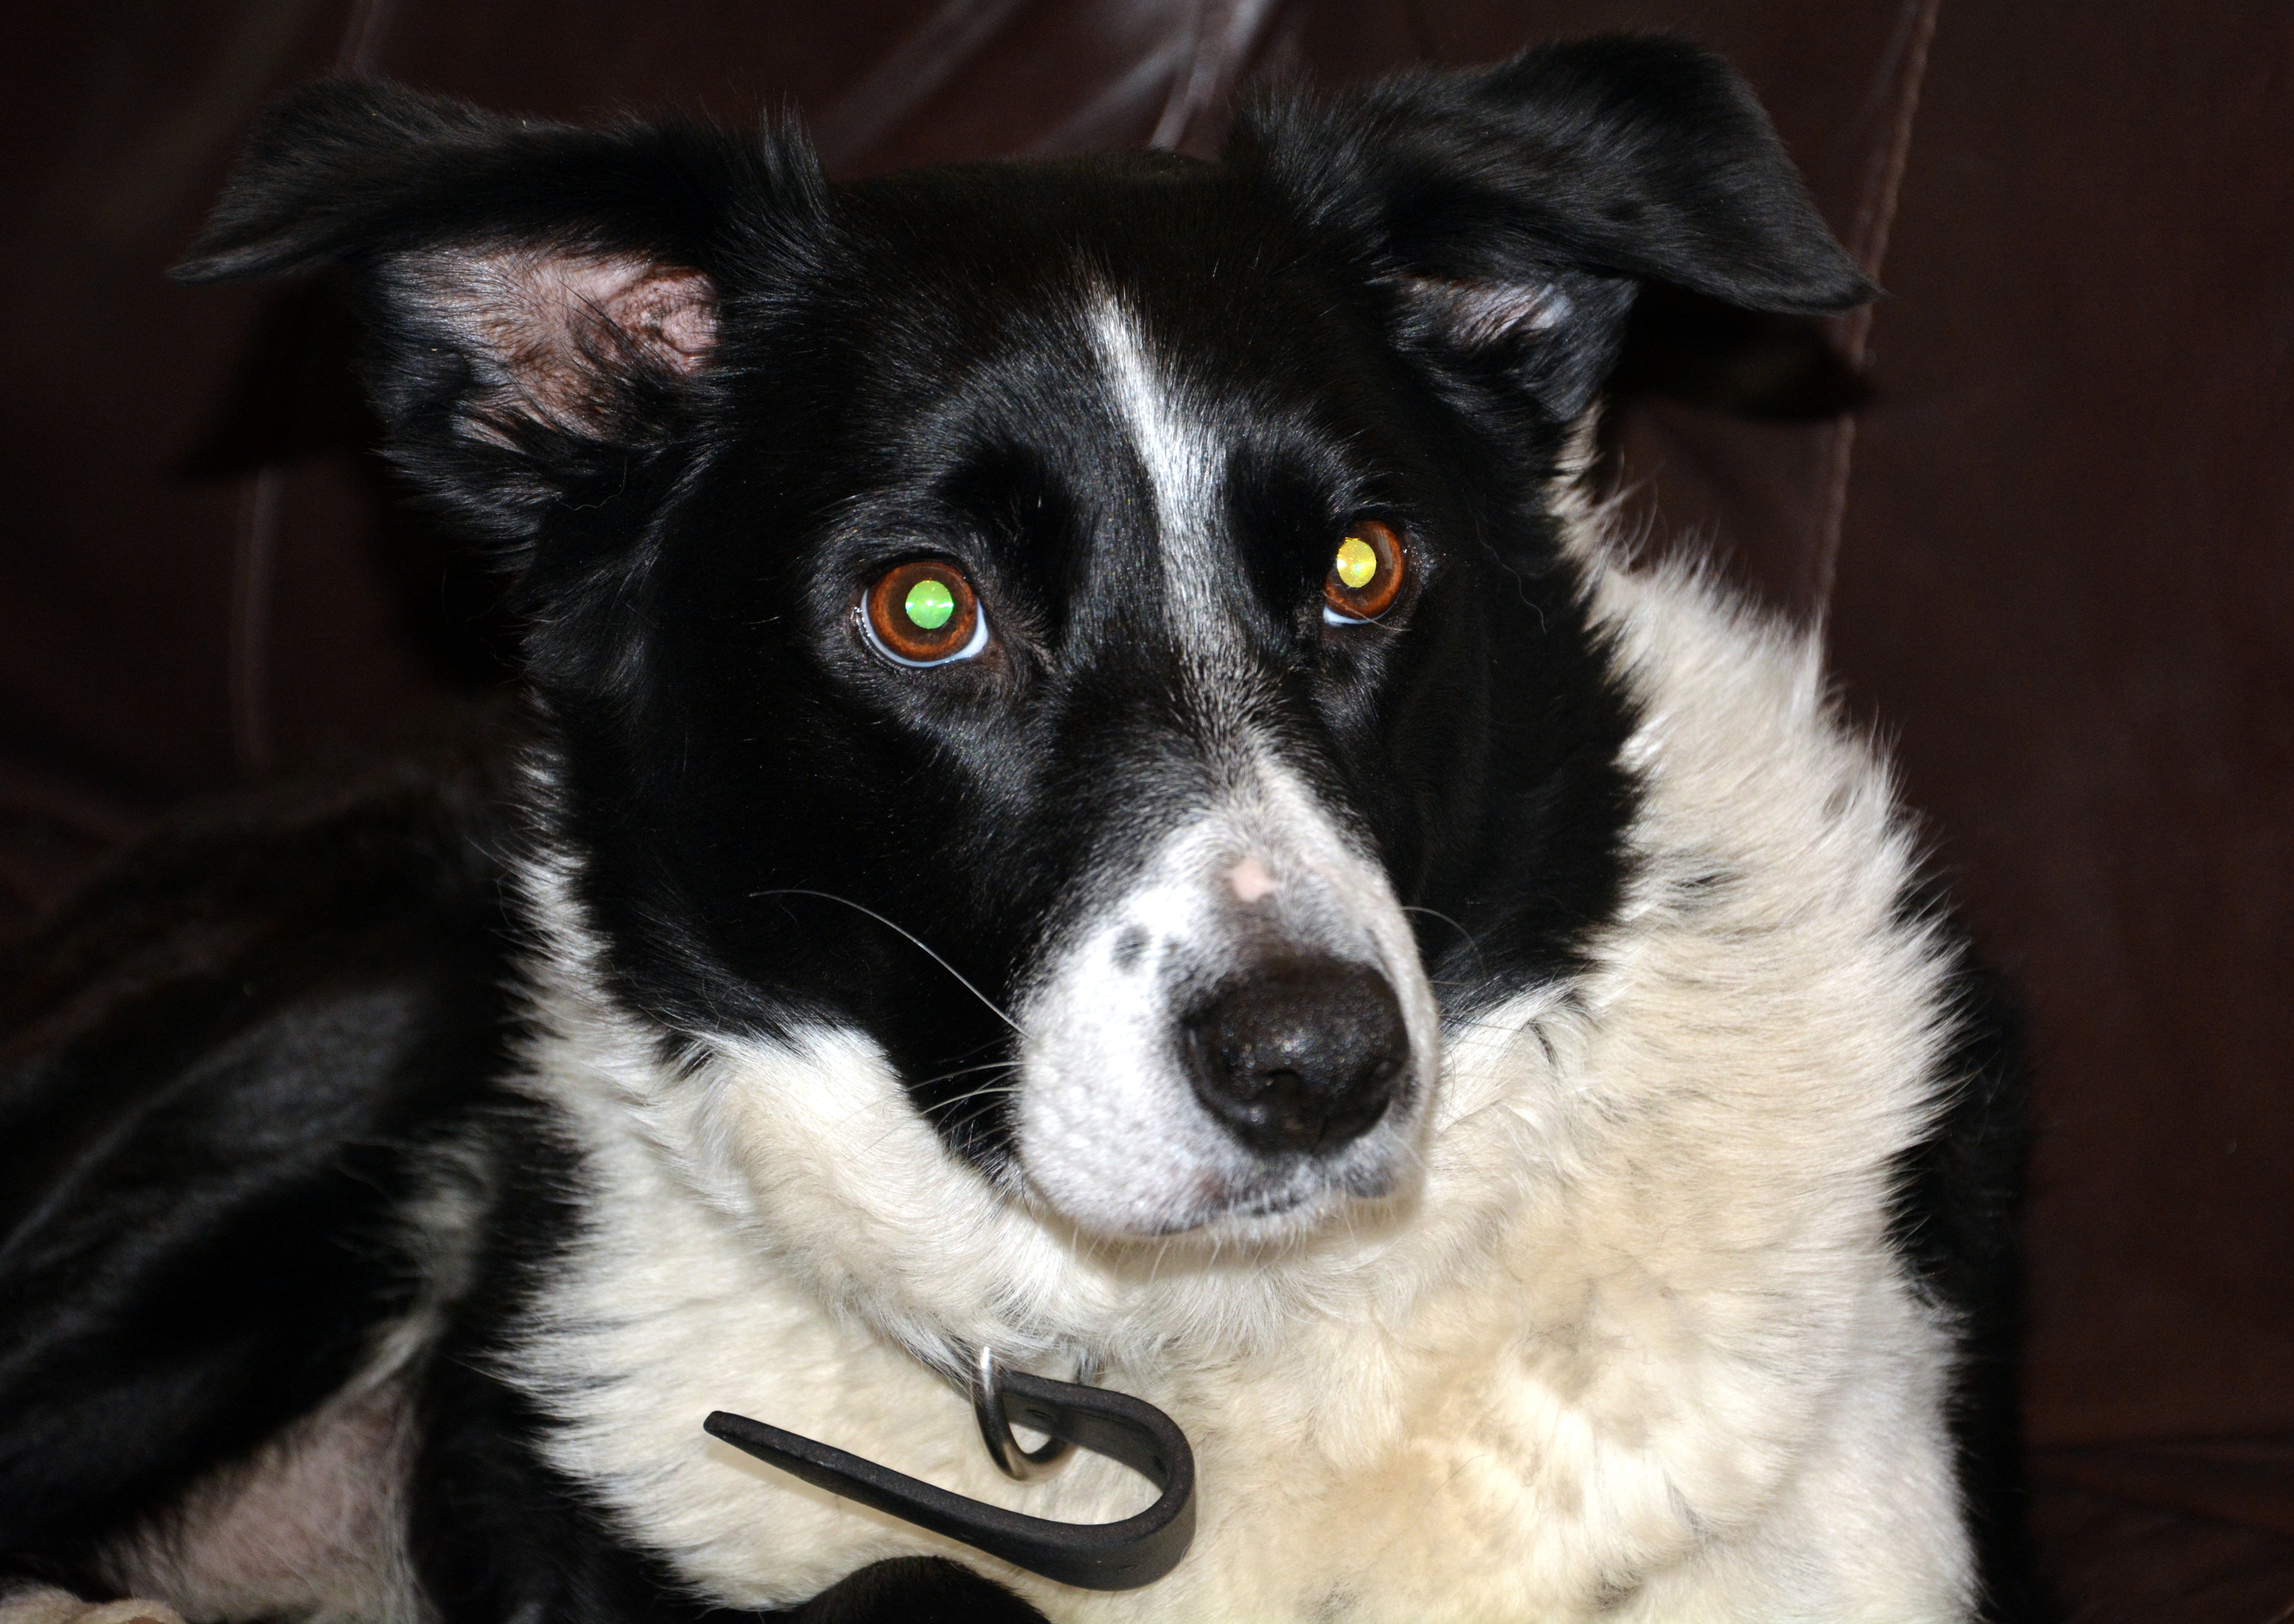
black and white, puppy, dog, mammal, border collie, vertebrate, dog breed, sheep dog, behaved, karelian bear dog, dog like mammal, carnivoran, dog breed group